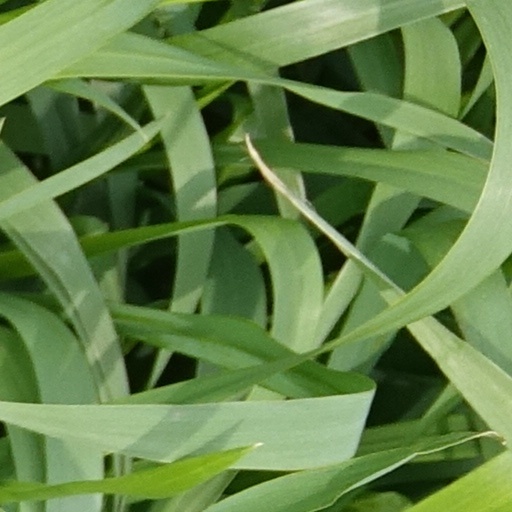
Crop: wheat